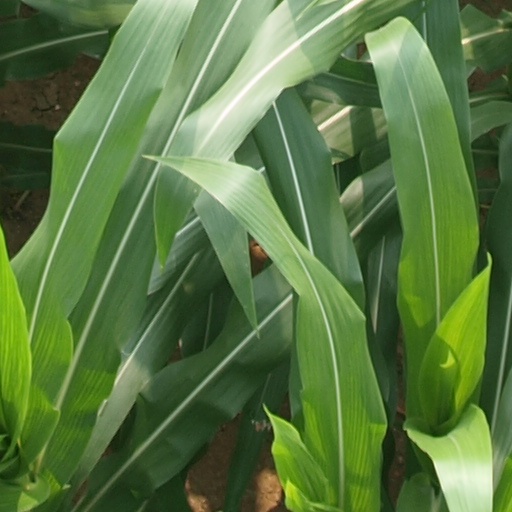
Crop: maize; corn